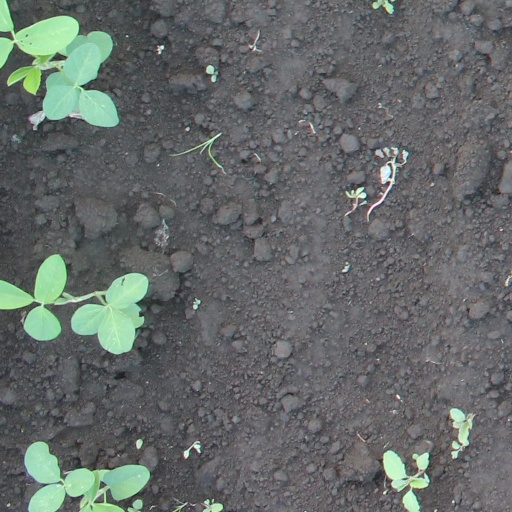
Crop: soybean